Olona Valley

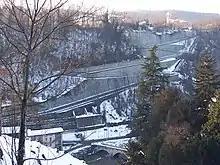
The "Piccolo Stelvio" between Castiglione Olona and Morazzone, named for its 153-meter elevation drop. It is a regular feature of the Coppa Bernocchi, a men's road cycling classic race starting and ending in Legnano.

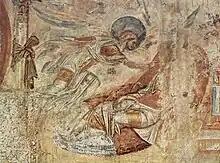
"Sogno di San Giuseppe", one of the affreschi di Castelseprio frescoes

Located south of the Valmorea valley (carved by the Lanza stream) and the valley etched by the Bevera stream, the Valle Olona gathers waters from the Olona and its tributaries across the southeastern Province of Varese.